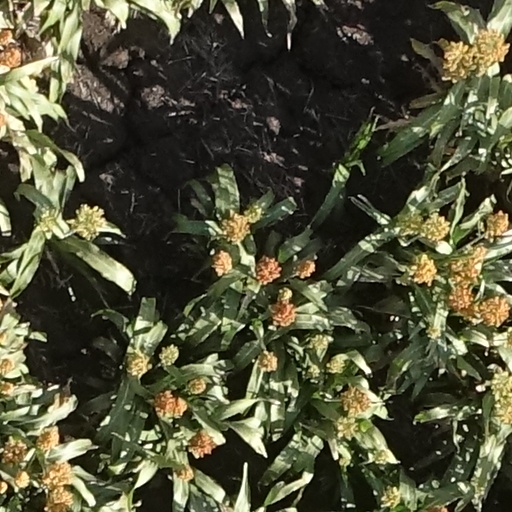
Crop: sorghum